TransAsia Airways Flight 510A

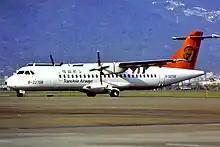
A TransAsia Airways ATR 72-202 similar to the aircraft involved. This aircraft crashed seven years later

On 30 January 1995, TransAsia Airways Flight 510A crashed in Taiwan's Guishan District during a ferry flight.